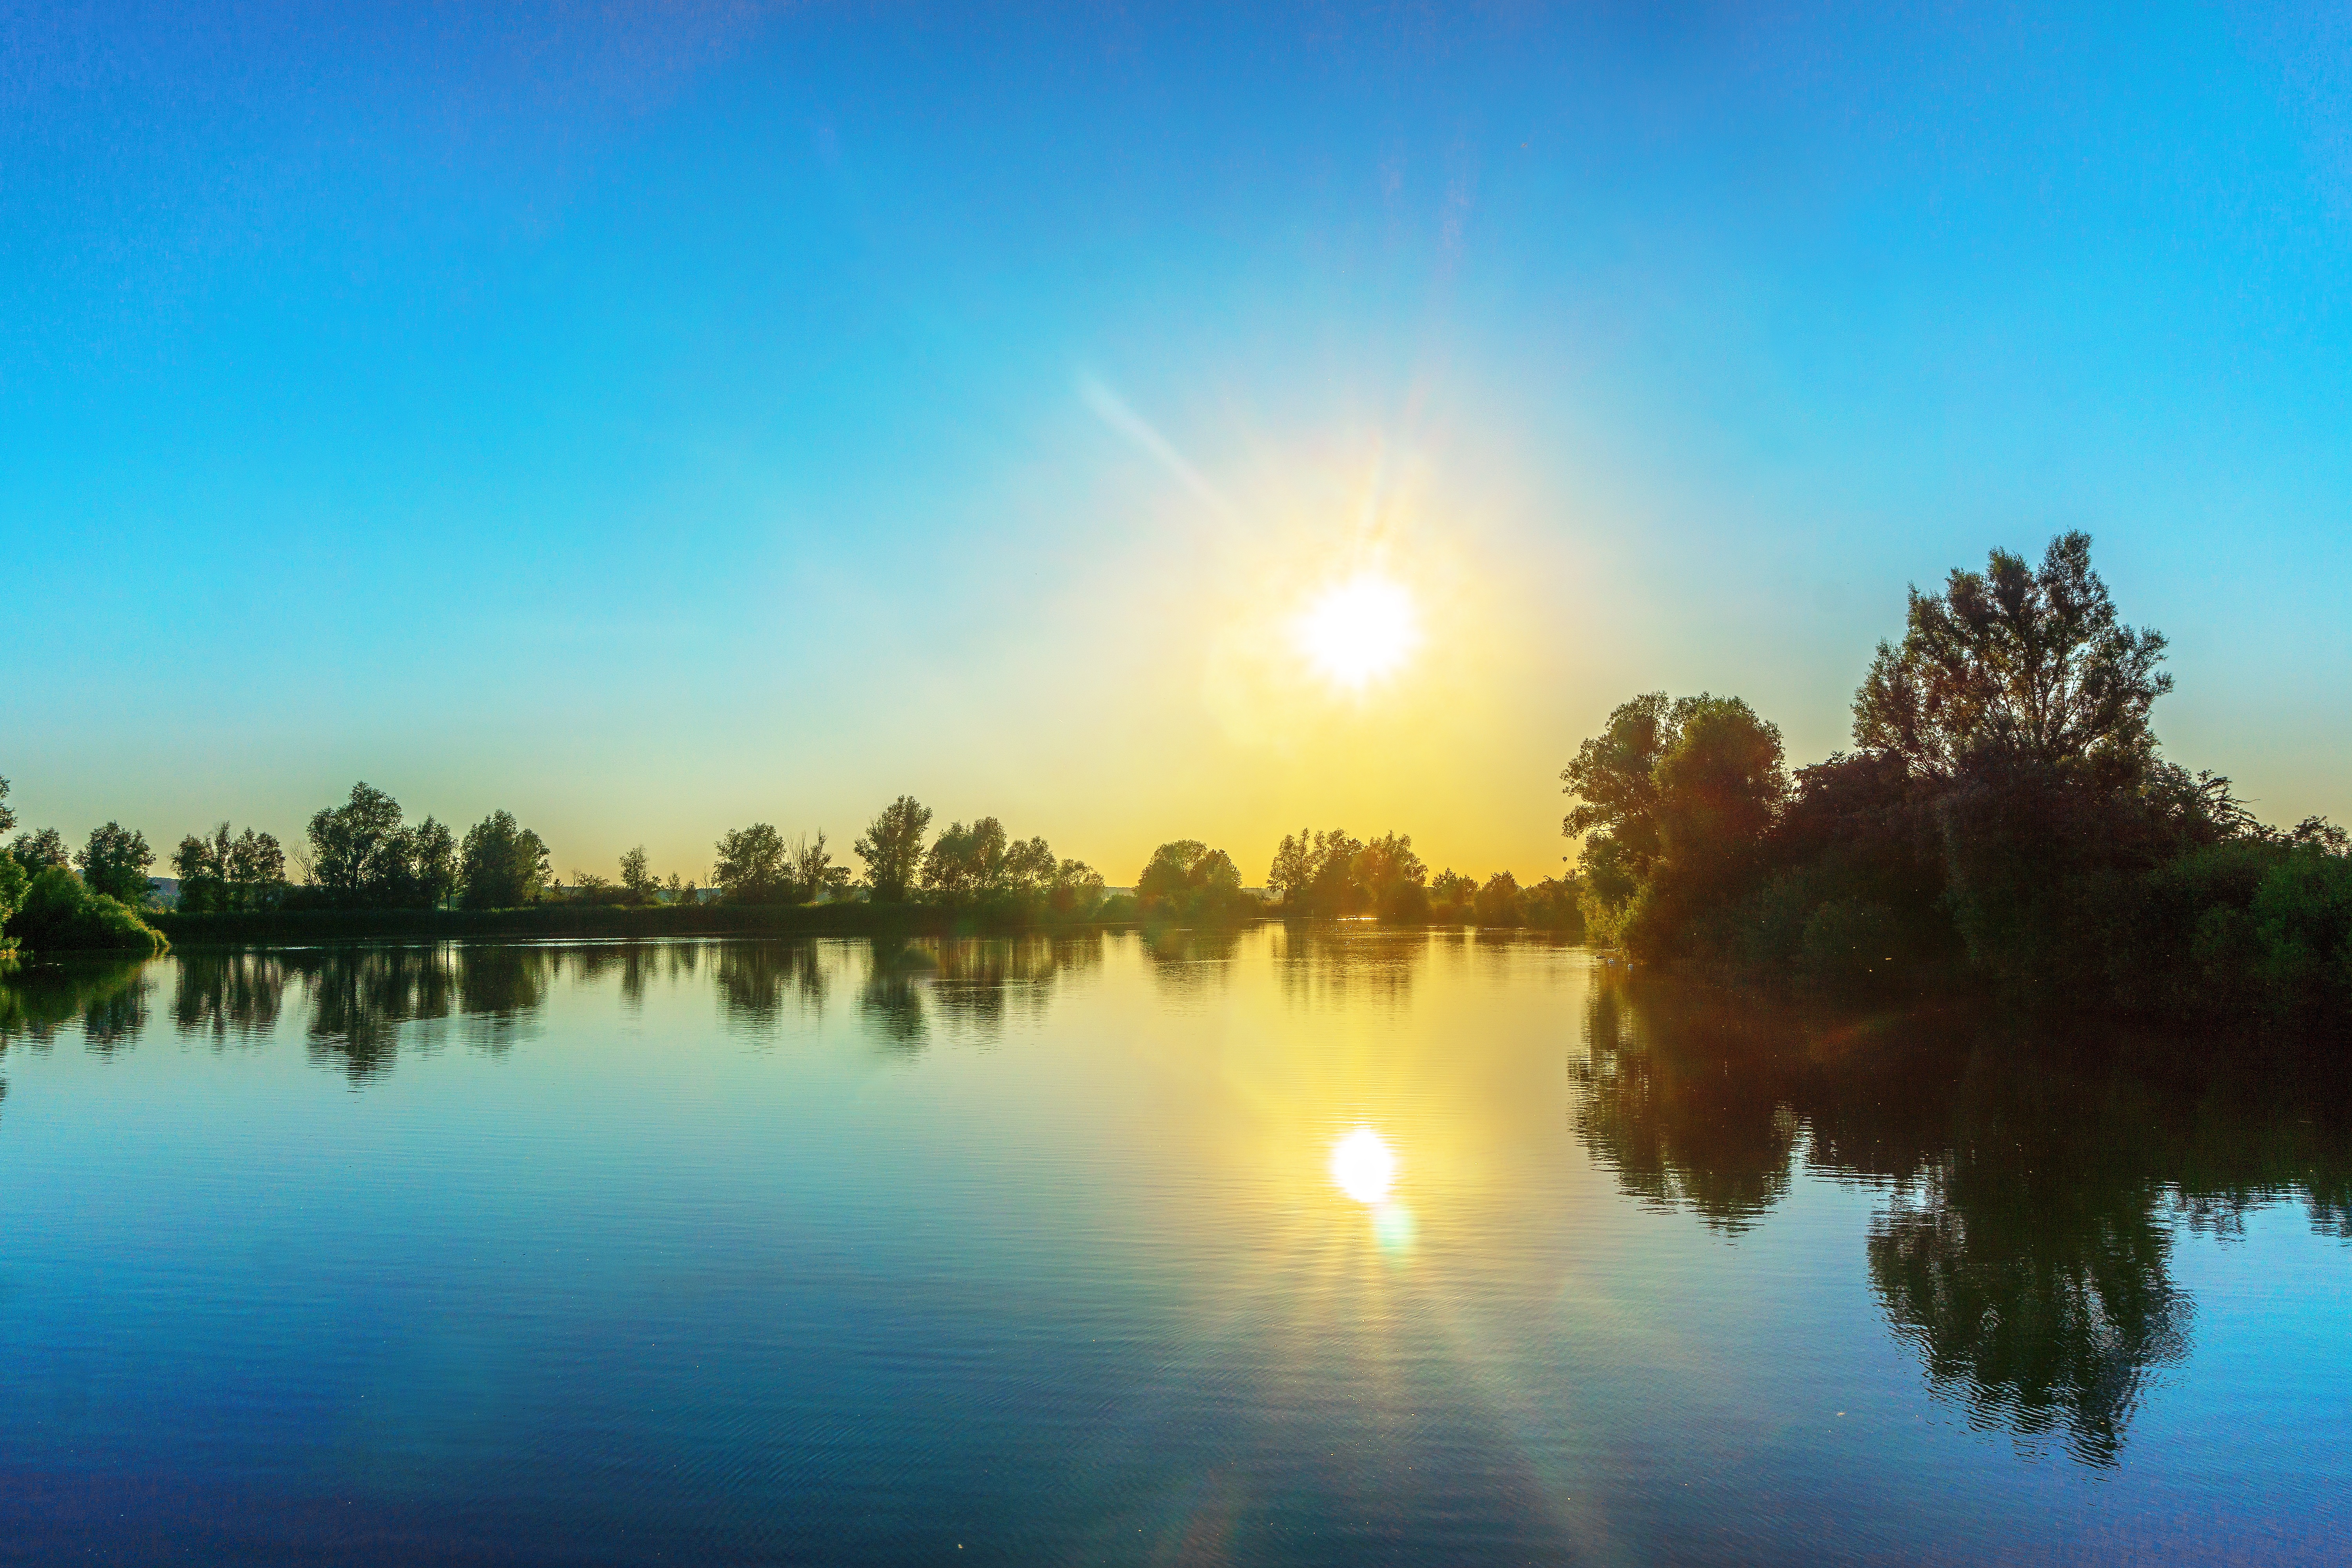
water, nature, outdoor, sky, sun, sunrise, sunlight, morning, lake, dawn, river, dusk, evening, reflection, reservoir, trees, mirroring, altmuehlsee, atmospheric phenomenon